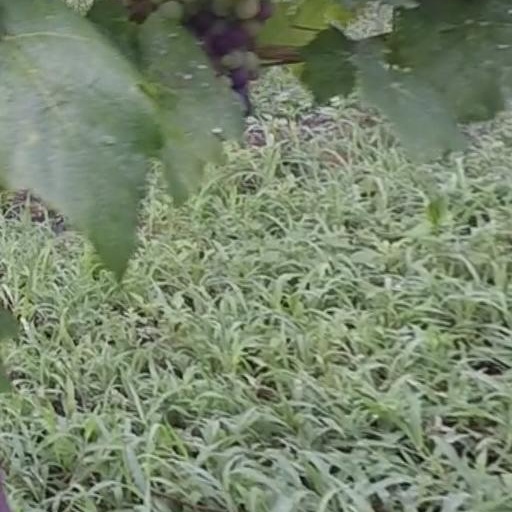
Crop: grape